Berwick Bridge

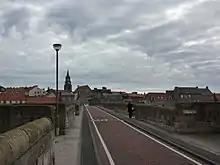
View from the roadway

The bridge is long and wide between the parapets, with an upwards slope towards the north-eastern end. The spans are not even in length, and range between and , the longest being the penultimate span at the north-eastern end.